Richard Allen Minsky

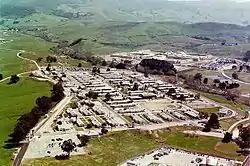
Minsky is serving a life sentence at California Men's Colony in San Luis Obispo.

On March 29, 2001, the Superior Court of Los Angeles County charged Minsky with offenses committed against eight women between June and October 1998. Deputy District Attorney Linda Loftfield said that Minsky committed "one of the cruelest crimes that anyone could contemplate." Minsky's defense attorneys argued that his actions may have been morally wrong, but that he broke no law. In October 2000, the jury convicted Minsky of multiple charges of rape, oral copulation, and grand theft. On November 30, 2001, he was sentenced to 146 years to life in prison by Superior Court Judge Marsha N. Revel, who stated: "Thankfully, there aren't many Mr. Minskys in the world; this is just pure evilness and sadisticness." Eight of Minsky's victims were present in the courtroom and applauded or wept when the sentence was announced.